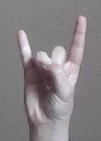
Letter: la